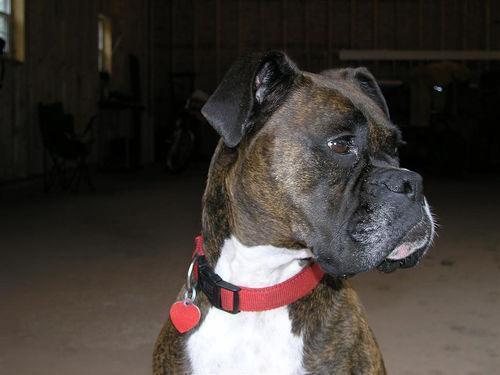
boxer